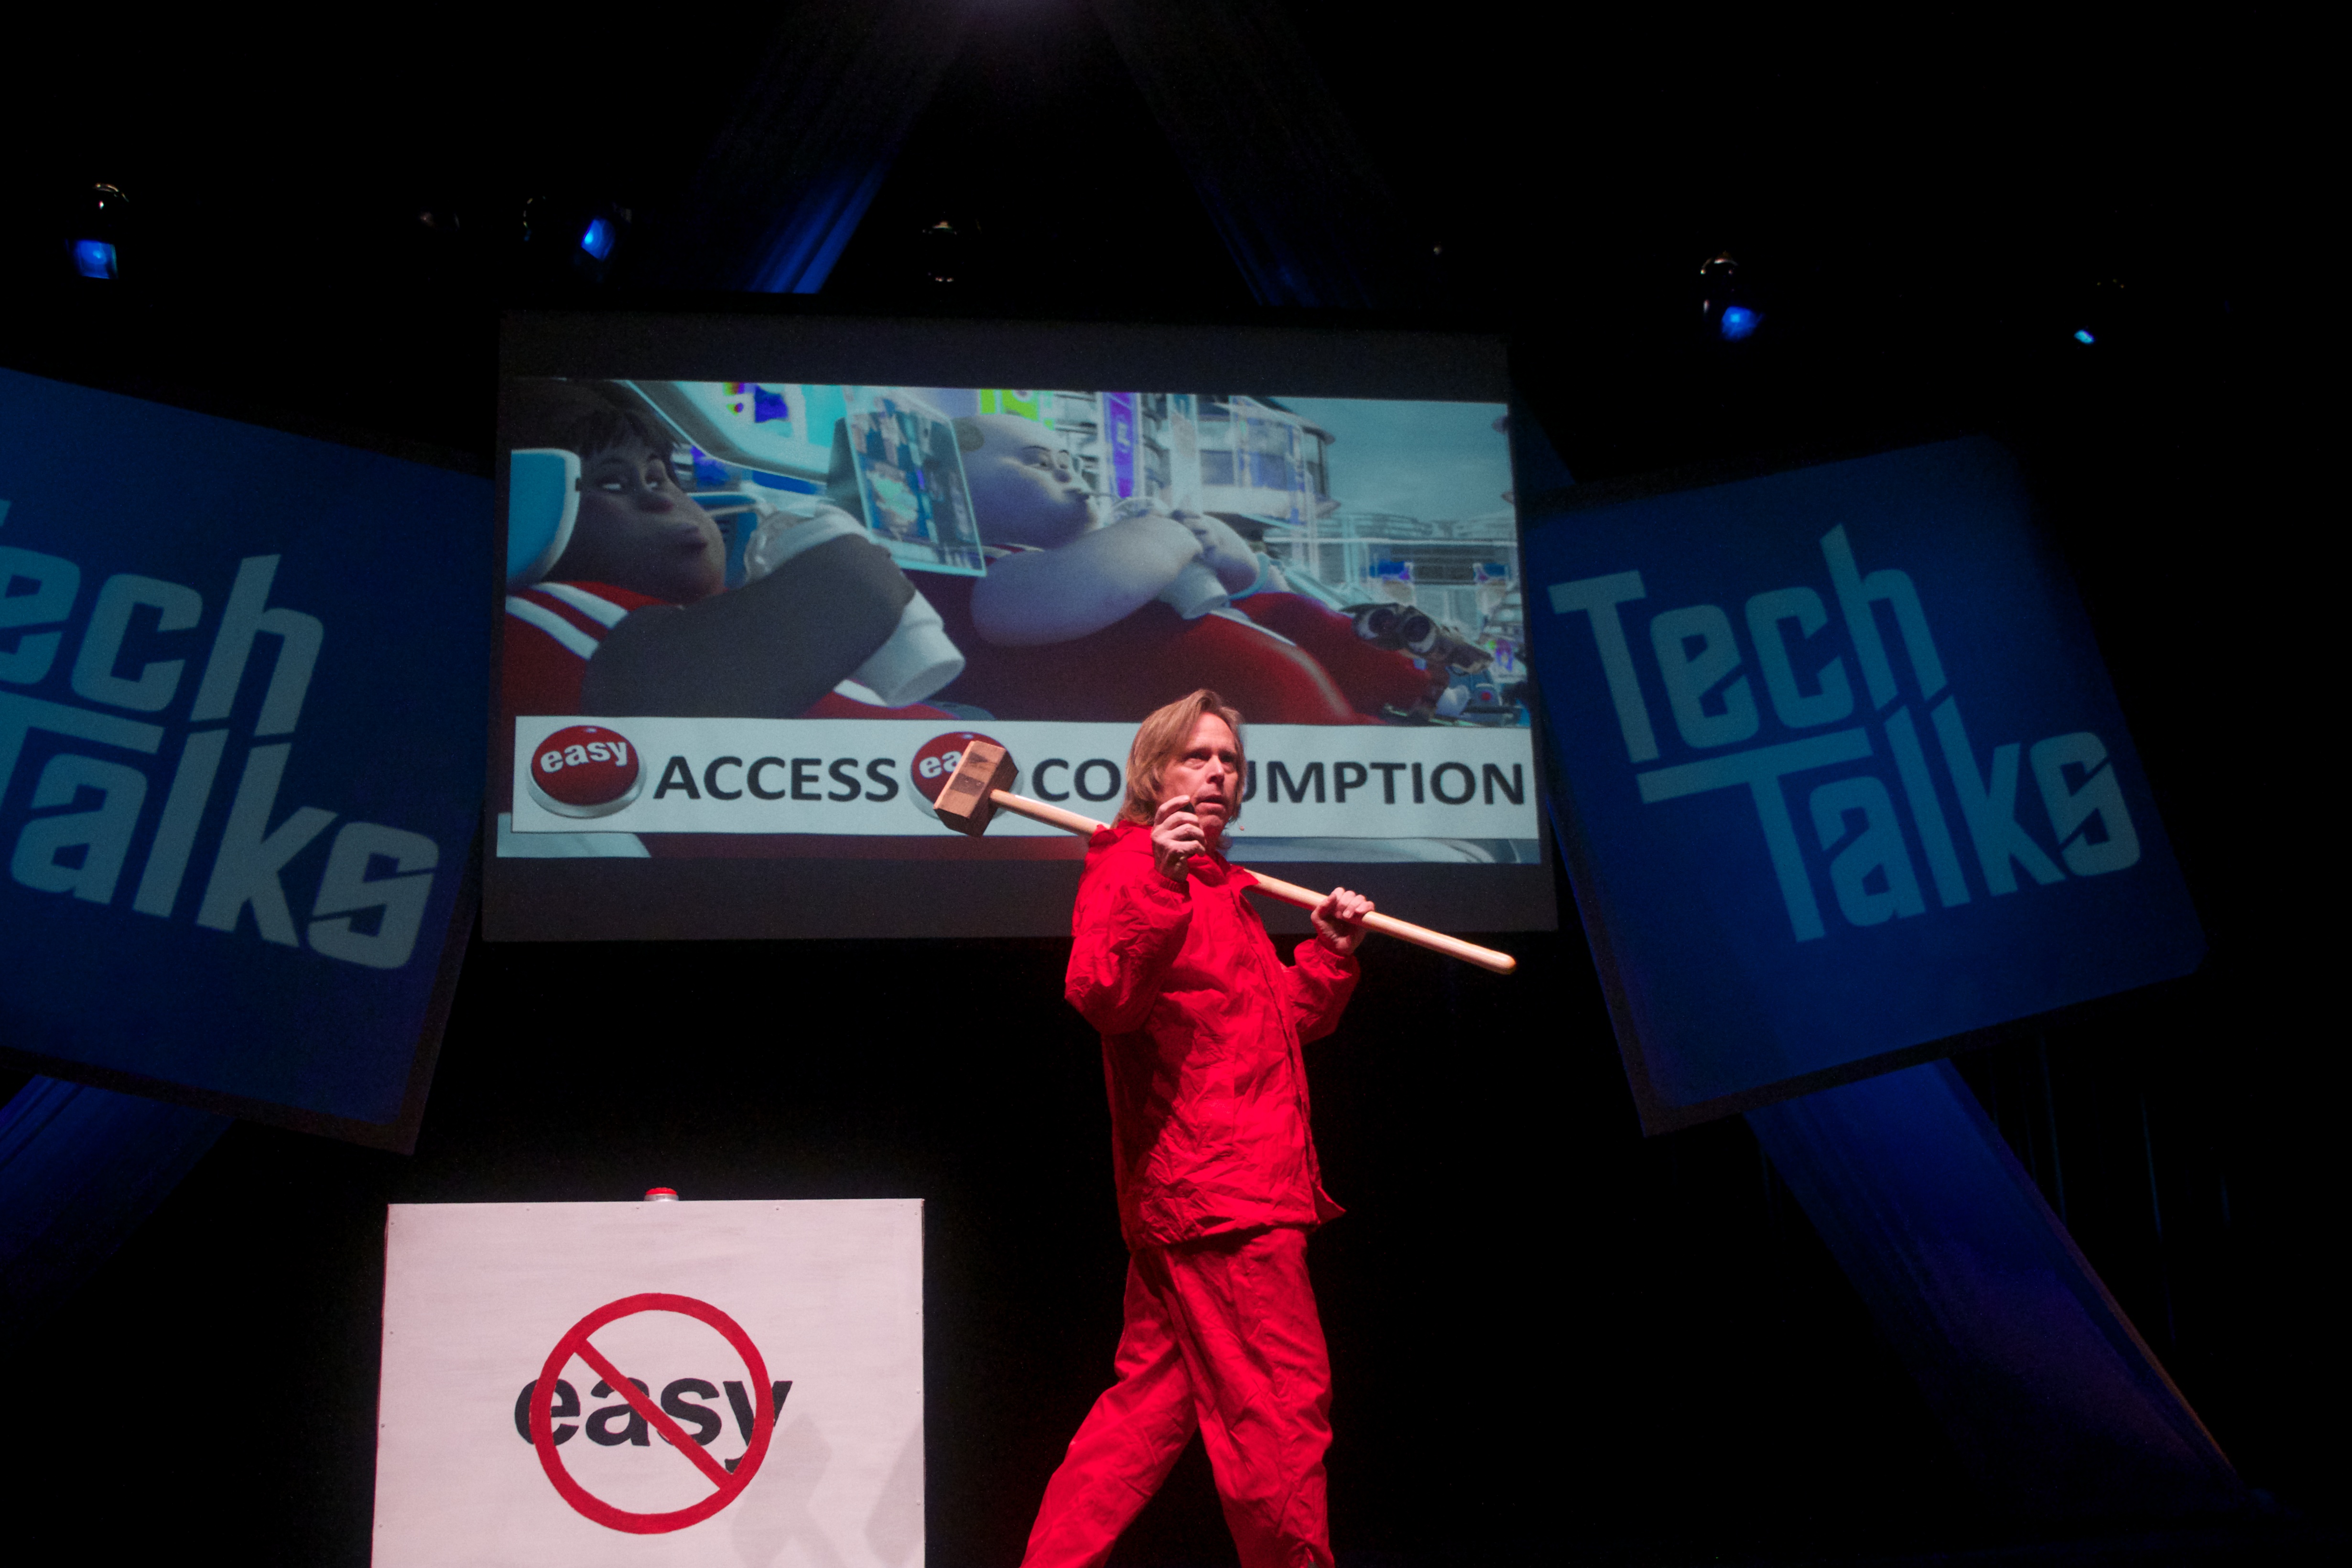
signage, scctechtalks, screenshot